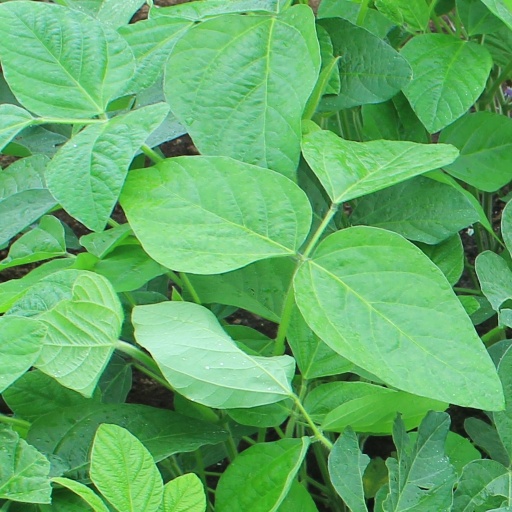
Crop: soybean